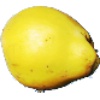
Label: Quince 1